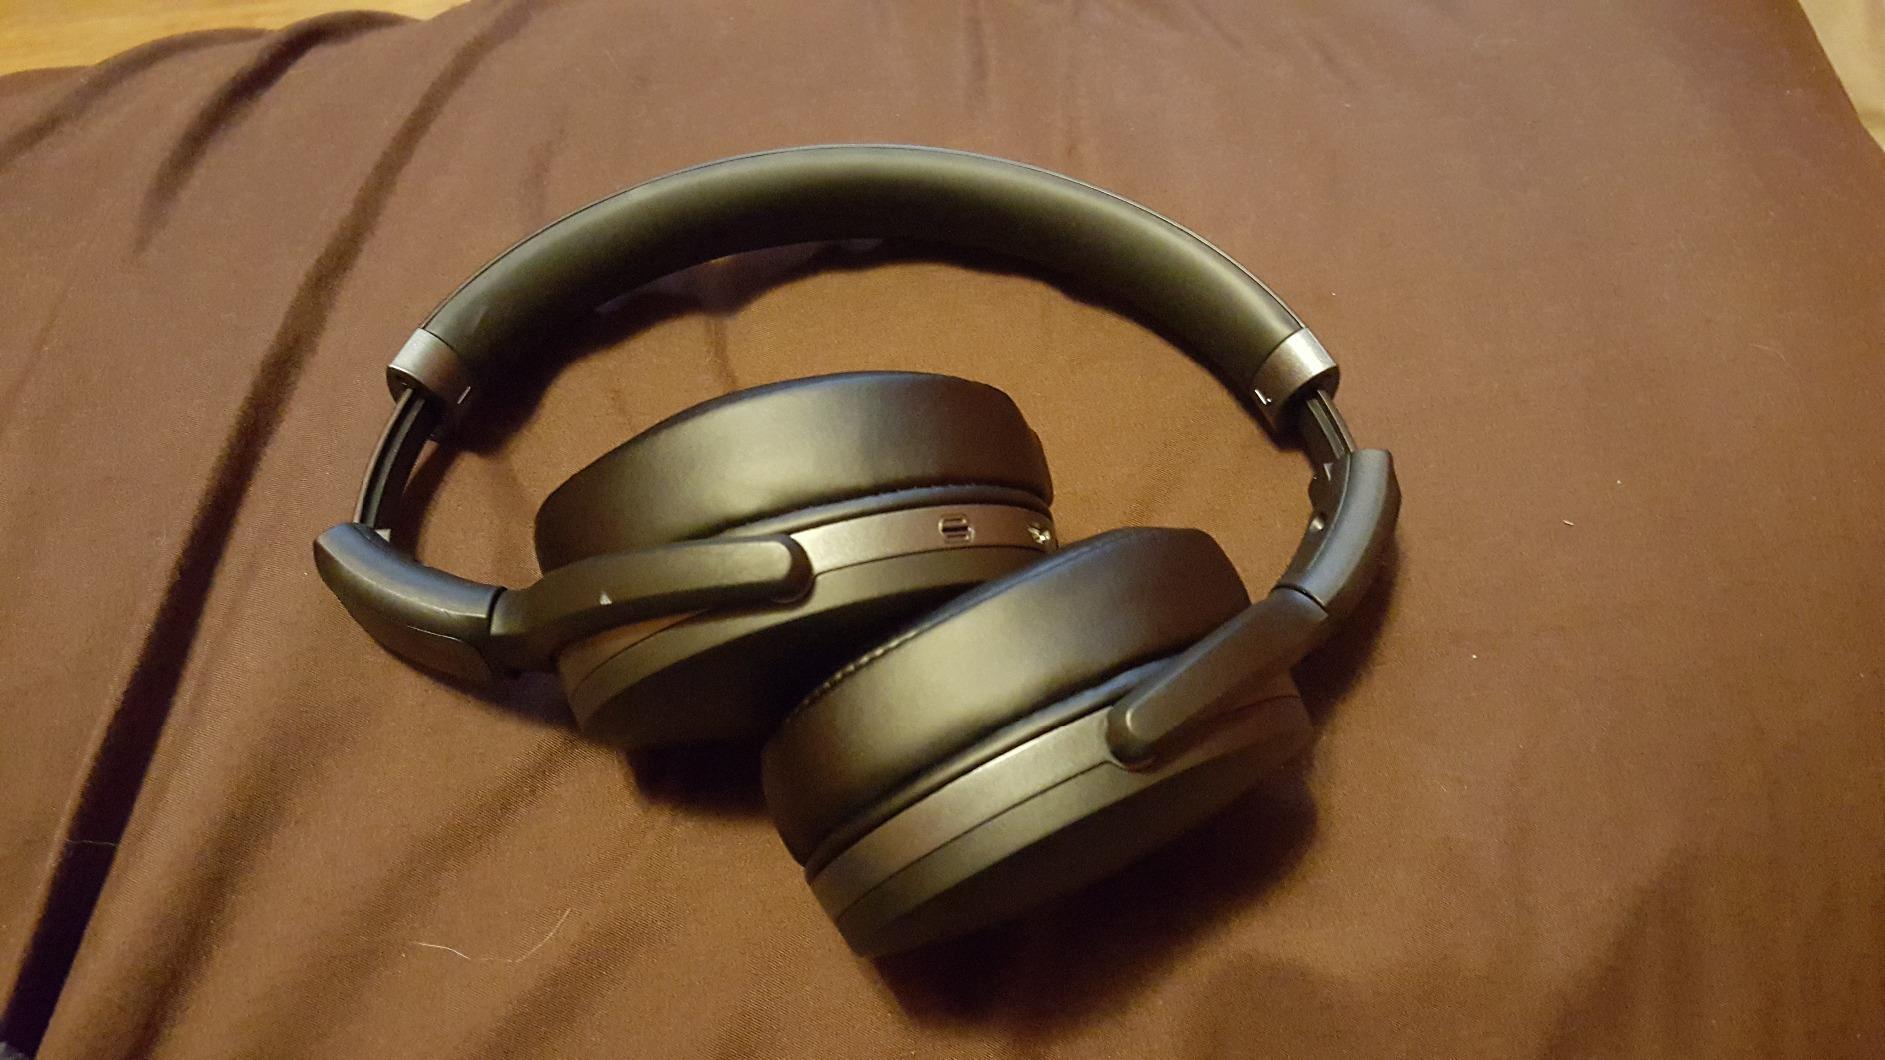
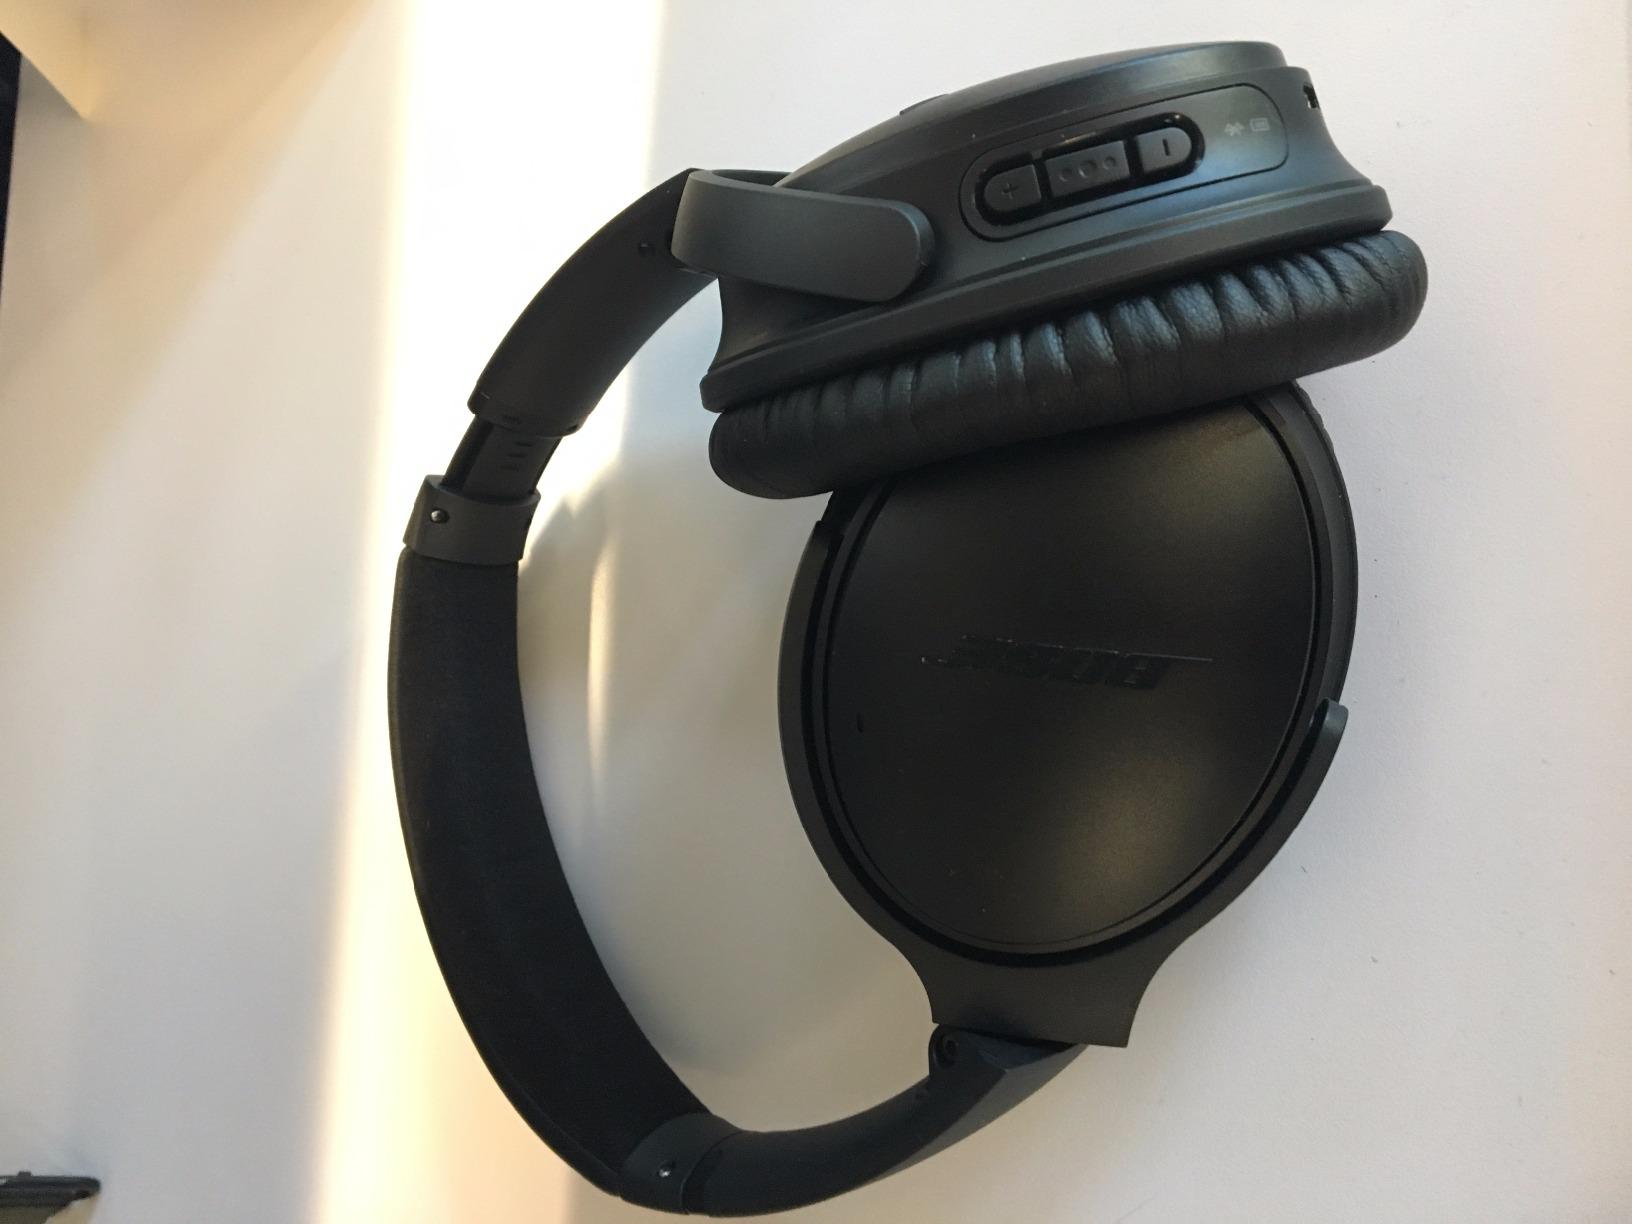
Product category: headphones
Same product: no